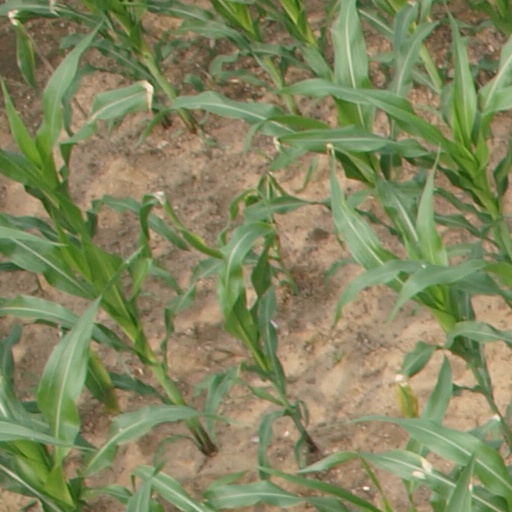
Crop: maize; corn